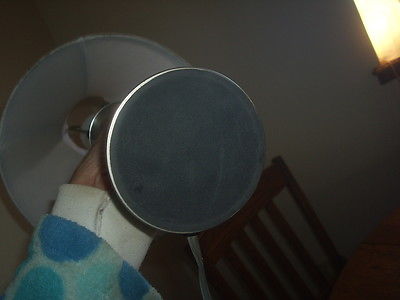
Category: lamp